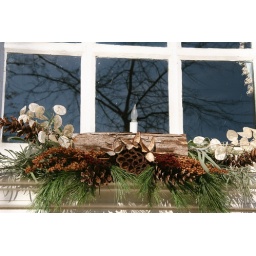
candle in the window